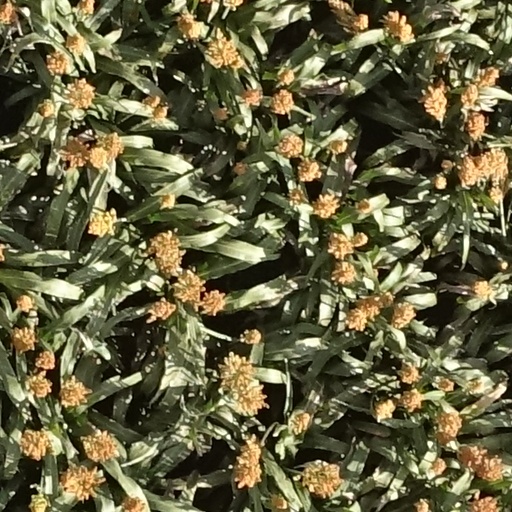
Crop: sorghum